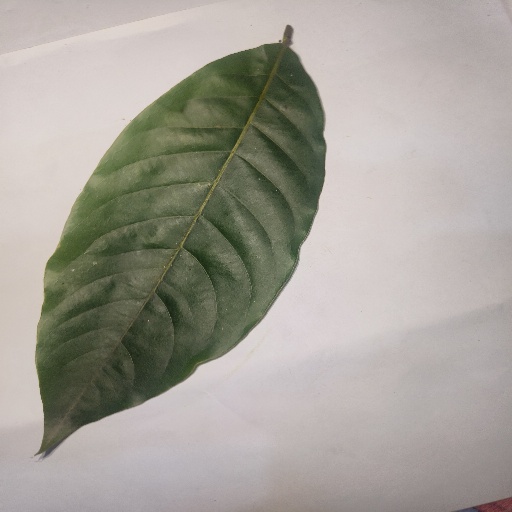
Species: HariTaki
Leaf condition: Healthy Leaf